Al-Tawhid Brigade

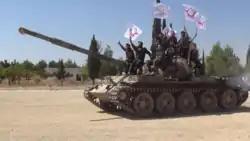
A T-62 main battle tank operated by the Tawhid Brigade in Tell Rifaat, September 2013.

On 14 November 2013, a Syrian Air Force airstrike bombarded an army base held by the al-Tawhid brigade in Aleppo killing a commander by the name of Youssef al-Abbas also injuring two others including al-Tawhid's head commander Abdul Qader Saleh. Saleh subsequently died of his wounds in a Turkish hospital.